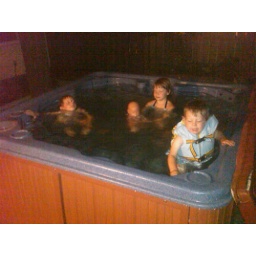
Kids having fun in the hot tub at the lake house